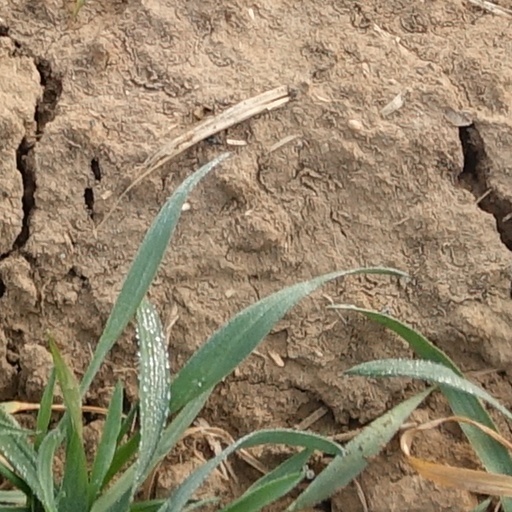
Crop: wheat